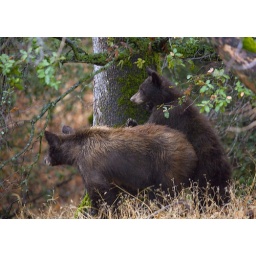
A curious black bear cub stands beside the mother bear in sequoia national park